Abkhazia

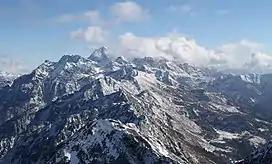
Mount Agepsta as seen from Aibga Ridge

Abkhazia has been recognised as an independent state only by 5 states: Russia, Venezuela, Nicaragua, Nauru, and Syria. Georgia and other countries consider Abkhazia as Georgia's sovereign territory. The following is a list of political entities that formally recognise Abkhazia.